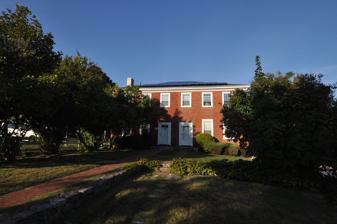
Building: Auld-McCobb House
Country: United States of America
Year built: 1807
Historic house in Maine, United States United States historic place Auld-McCobb House U.S. National Register of Historic Places Show map of Maine Show map of the United States Location Oak St., Boothbay Harbor, Maine Coordinates 43°51′8″N 69°37′39″W / 43.85222°N 69.62750°W / 43.85222; -69.62750 Area less than one acre Built 1807 ( 1807 ) Built by Leishman, John, Jr. Architectural style Federal NRHP reference No. 88000883 Added to NRHP June 28, 1988 The Auld-McCobb House is a historic double house on Oak Street in Boothbay Harbor, Maine .  It is the town's oldest brick residence, built in 1807 for a pair of prominent local merchants.  It was listed on the National Register of Historic Places in 1988. Description and history The Auld-McCobb House is set on a rise overlooking downtown Boothbay Harbor, near the center of a triangular block formed by Oak Street, McClintock Street, and Townsend Avenue.  It is a large double-pile two story brick structure, with a hip roof and a rubblestone foundation.  Its front facade faces roughly west, and is six bays wide.  The bays are symmetrically arranged, with two entrances in the center bays, with simple surrounds.  Ground-floor windows are twelve-over-twelve sash, and second-floor windows are twelve-over-eight sash, all set in rectangular openings with similar simple trim. The house was built in 1807 for Jacob Auld and Joseph McCobb, two prominent local merchants.  The two were engaged in a business partnership that included fishing, shipbuilding, and general mercantile pursuits, and were a dominant force in the local economy in the first quarter of the 19th century.  McCobb married Auld's sister in 1807, and it is thought that this is what occasioned the house's construction.  The builder is traditionally identified as John Leishman, Jr., although there is no significant documentation to substantiate this.  The house is out of scale for other surviving construction of the period in the town, and the use of brick was also quite unusual. See also National Register of Historic Places listings in Lincoln County, Maine References